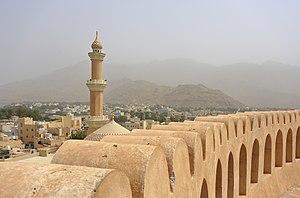
Nizwa est l'ancienne capitale du Sultanat d'Oman, jusqu'à son remplacement par Mascate. Elle est située entre Mascate et Salalah, dans la région Ad-Dākhilīyah dont elle est la capitale.